Ruth L. Bennett

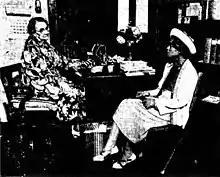
Bennett (left) directing the Ruth L. Bennett Improvement Club in 1938

During the Great Migration, thousands of black southerners migrated to Chester, Pennsylvania in search of jobs with good wages and to escape racial segregation and discrimination in the South. Many of these migrants were young women, separated from their families, with no work or place to stay. Bennett supported these women with the creation of the Ruth L. Bennett Improvement Club which provided clothing and religious instructions as well as classes on cooking, dressmaking and hygiene.